Rhyno

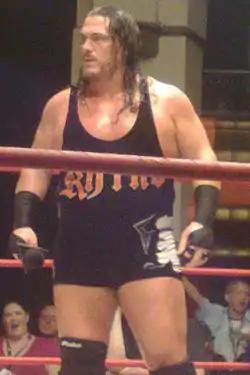
Rhino competing at a TNA show

Rhino went through short feuds with Christopher Daniels and The Latin American Xchange before moving on to his next big feud with James Storm. On the June 21 "Impact!", Storm and Robert Roode defeated Rhino and Eric Young. Following the match, Storm poured beer on Rhino, causing him to snap. Two weeks later, Rhino had a sit-down interview with Mike Tenay and revealed that he was a recovering alcoholic, and that caused him to snap after being covered with beer.